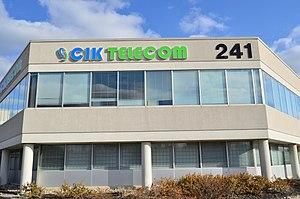
CIK Telecom est une entreprise canadienne de télécommunications basée à Toronto, en Ontario.